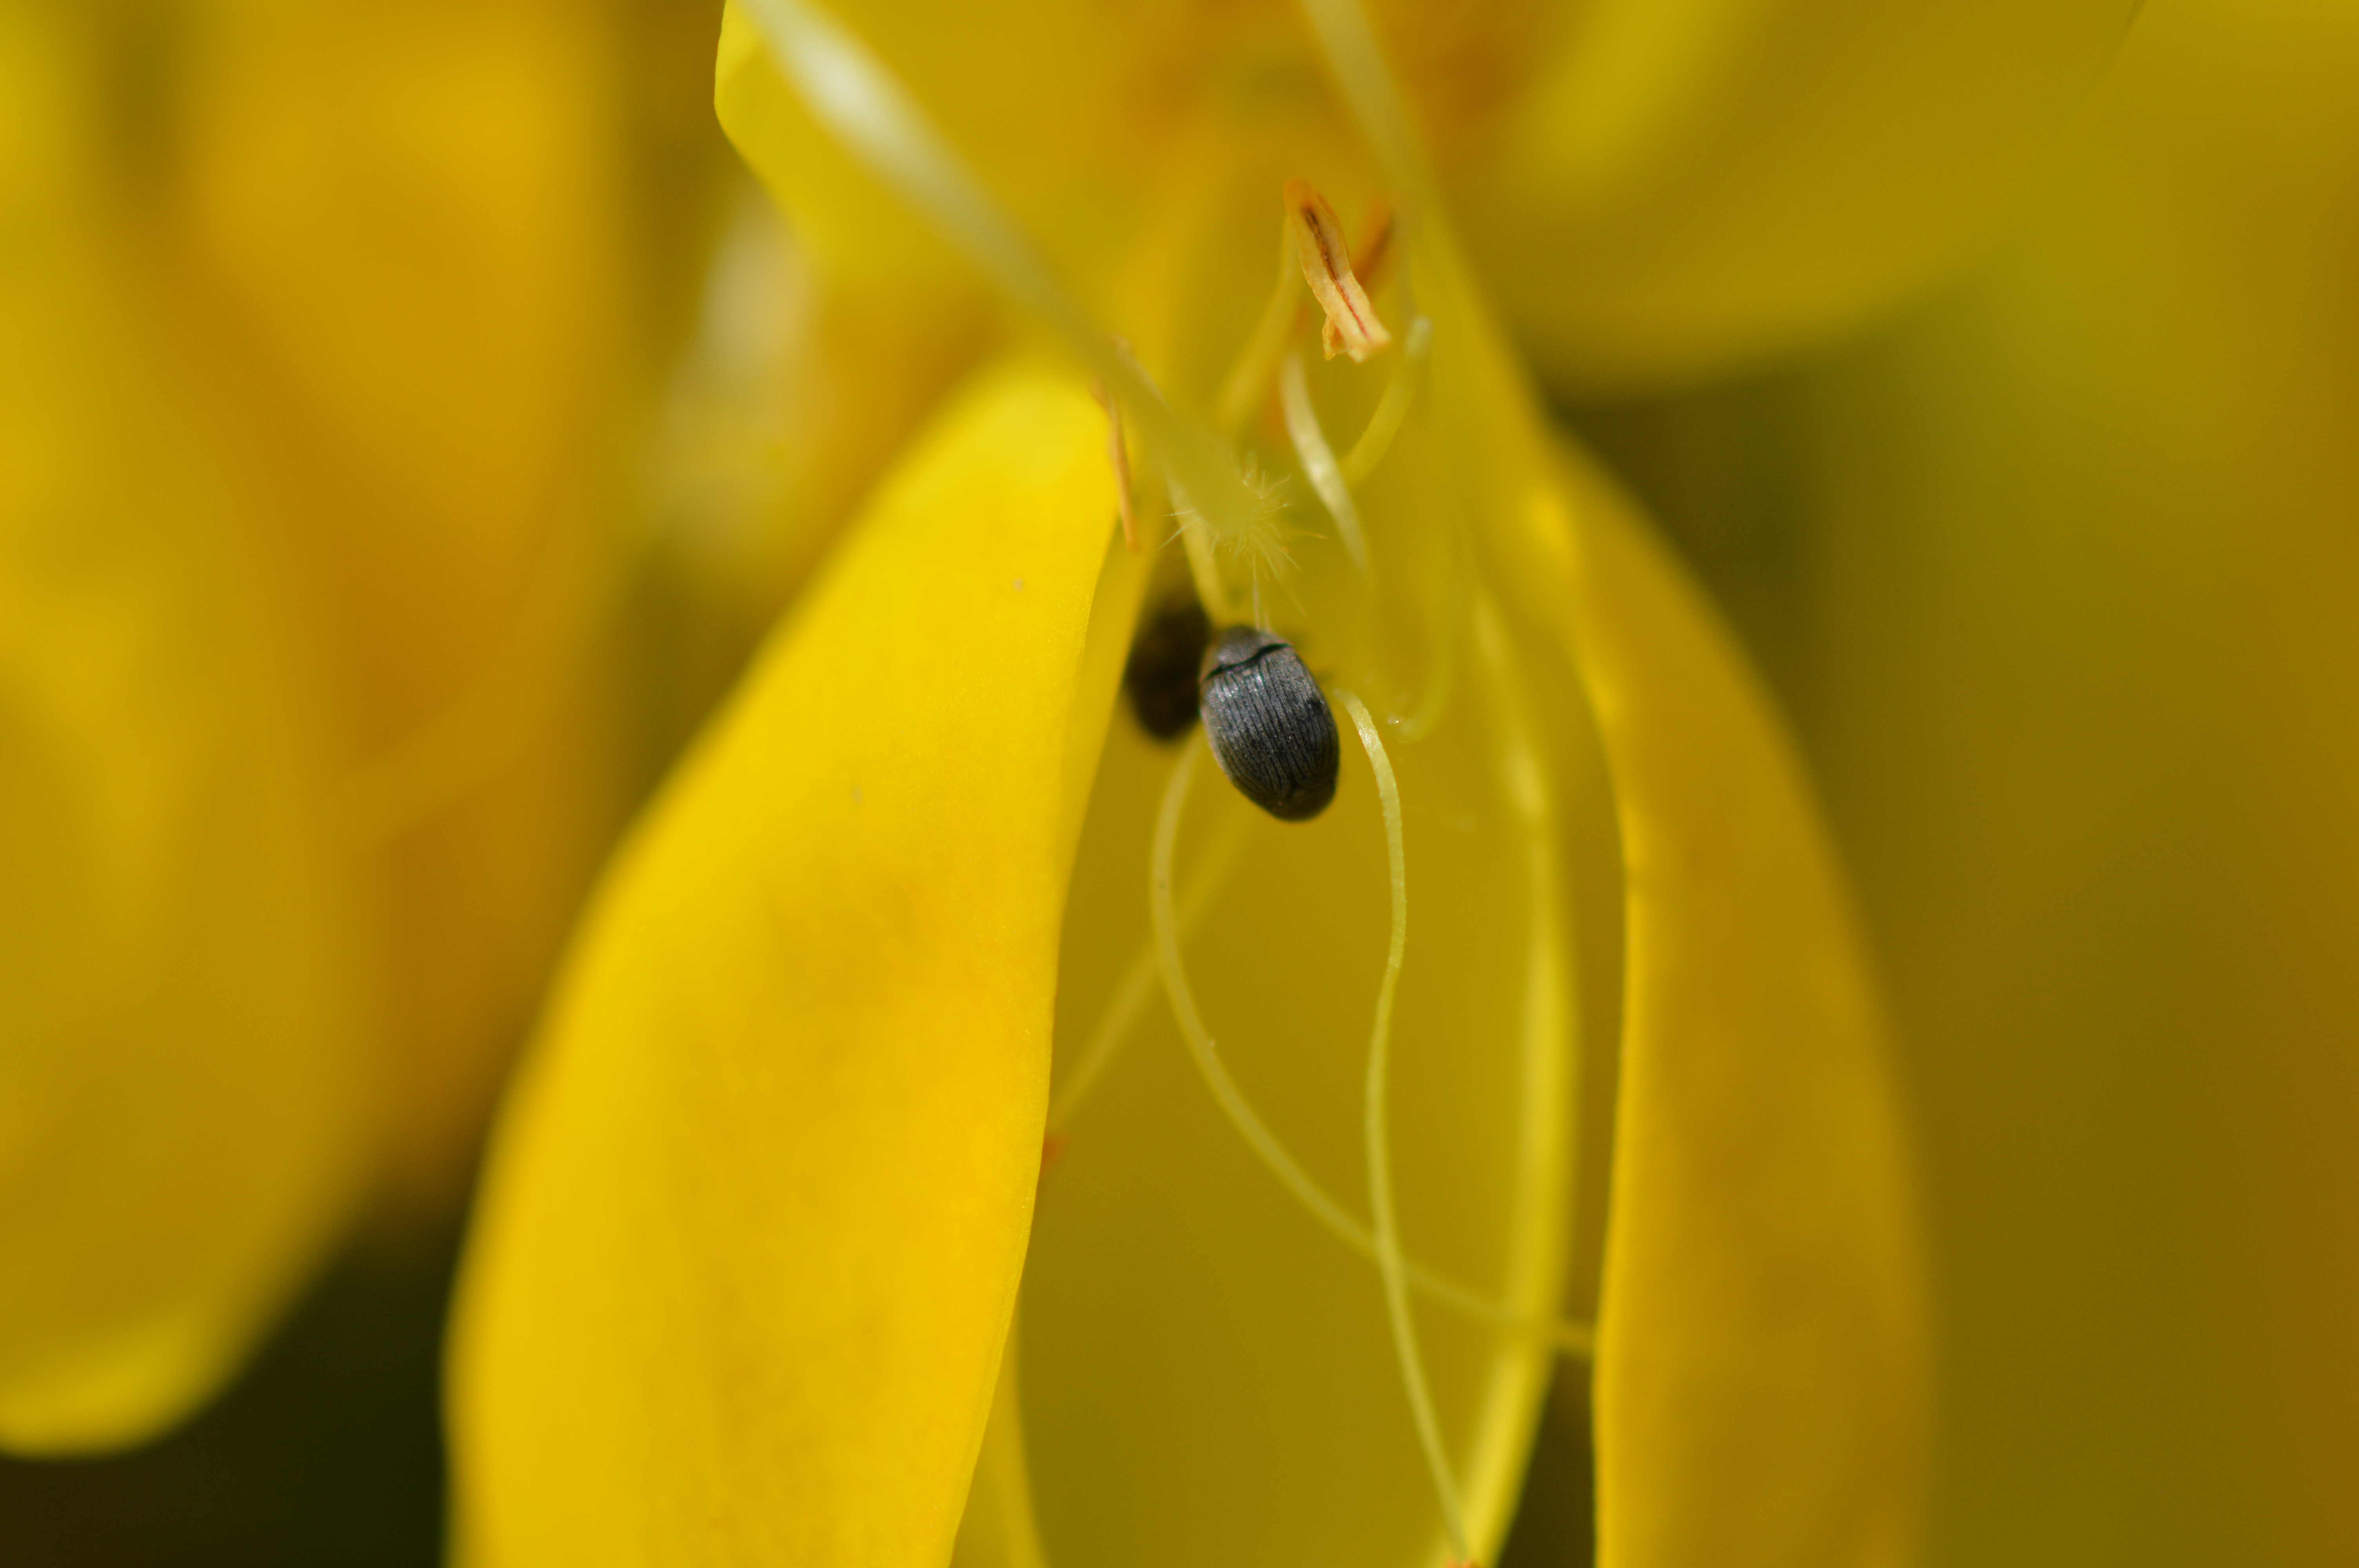
plant, photography, sunlight, leaf, flower, petal, pollen, green, macro, yellow, flora, wildflower, close up, bugs, pests, macro photography, flowering plant, plant stem, land plant